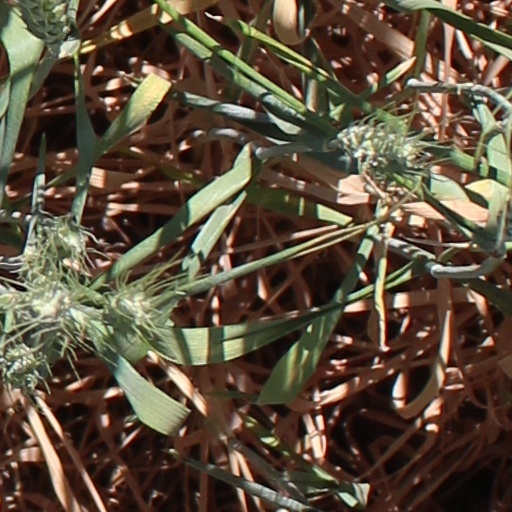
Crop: wheat